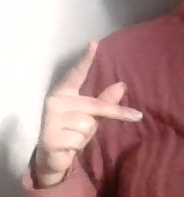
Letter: dha